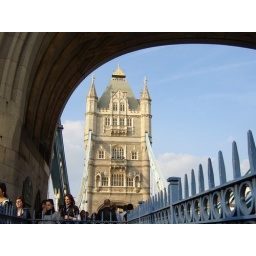
the north gate of tower bridge from under the south gate